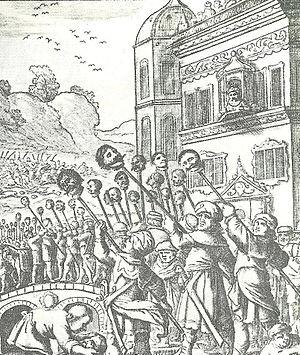
La guerre ottomano-persane ou turco–séfévide a opposé de 1603 à 1618 la Perse séfévide d'Abbas Ier le Grand à l'Empire Ottoman du sultan Ahmet Ier. Elle comporte deux phases : la première s'est achevée par une victoire séfévide en 1612, qui permit aux Perses de rétablir leur suzeraineté sur le Caucase et l'ouest de l'Iran, perdus au Traité de Constantinople ; la seconde, n'entraîna que des ajustements territoriaux mineurs.